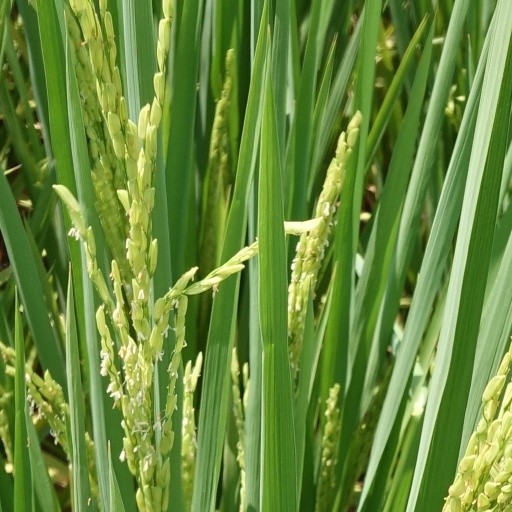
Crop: rice